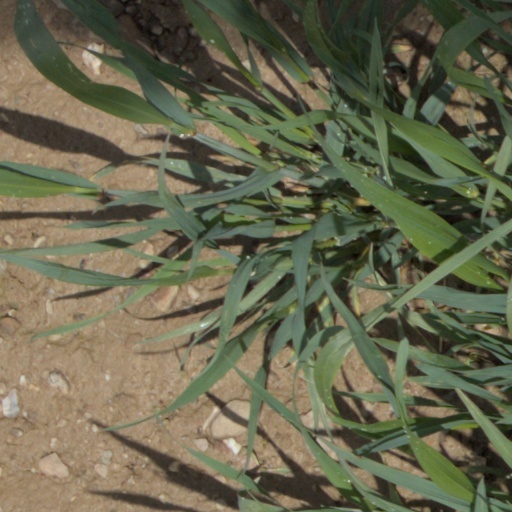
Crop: wheat